Steve Vladeck

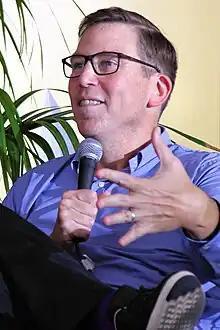
Vladeck in 2023

Stephen Isaiah Vladeck (born September 26, 1979) is an American legal scholar. He is a professor at the Georgetown University Law Center, where he specializes in the federal courts, constitutional law, national security law, and military justice, especially with relation to the prosecution of war crimes. Vladeck has commented on the legality of the United States' use of extrajudicial detention and torture, and is a regular contributor to CNN.